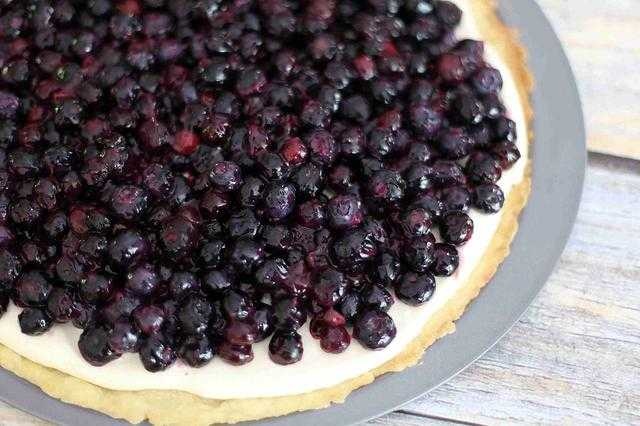
Label: Blueberry